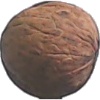
Label: walnut